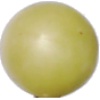
Label: Grape White 2